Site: brandenburg
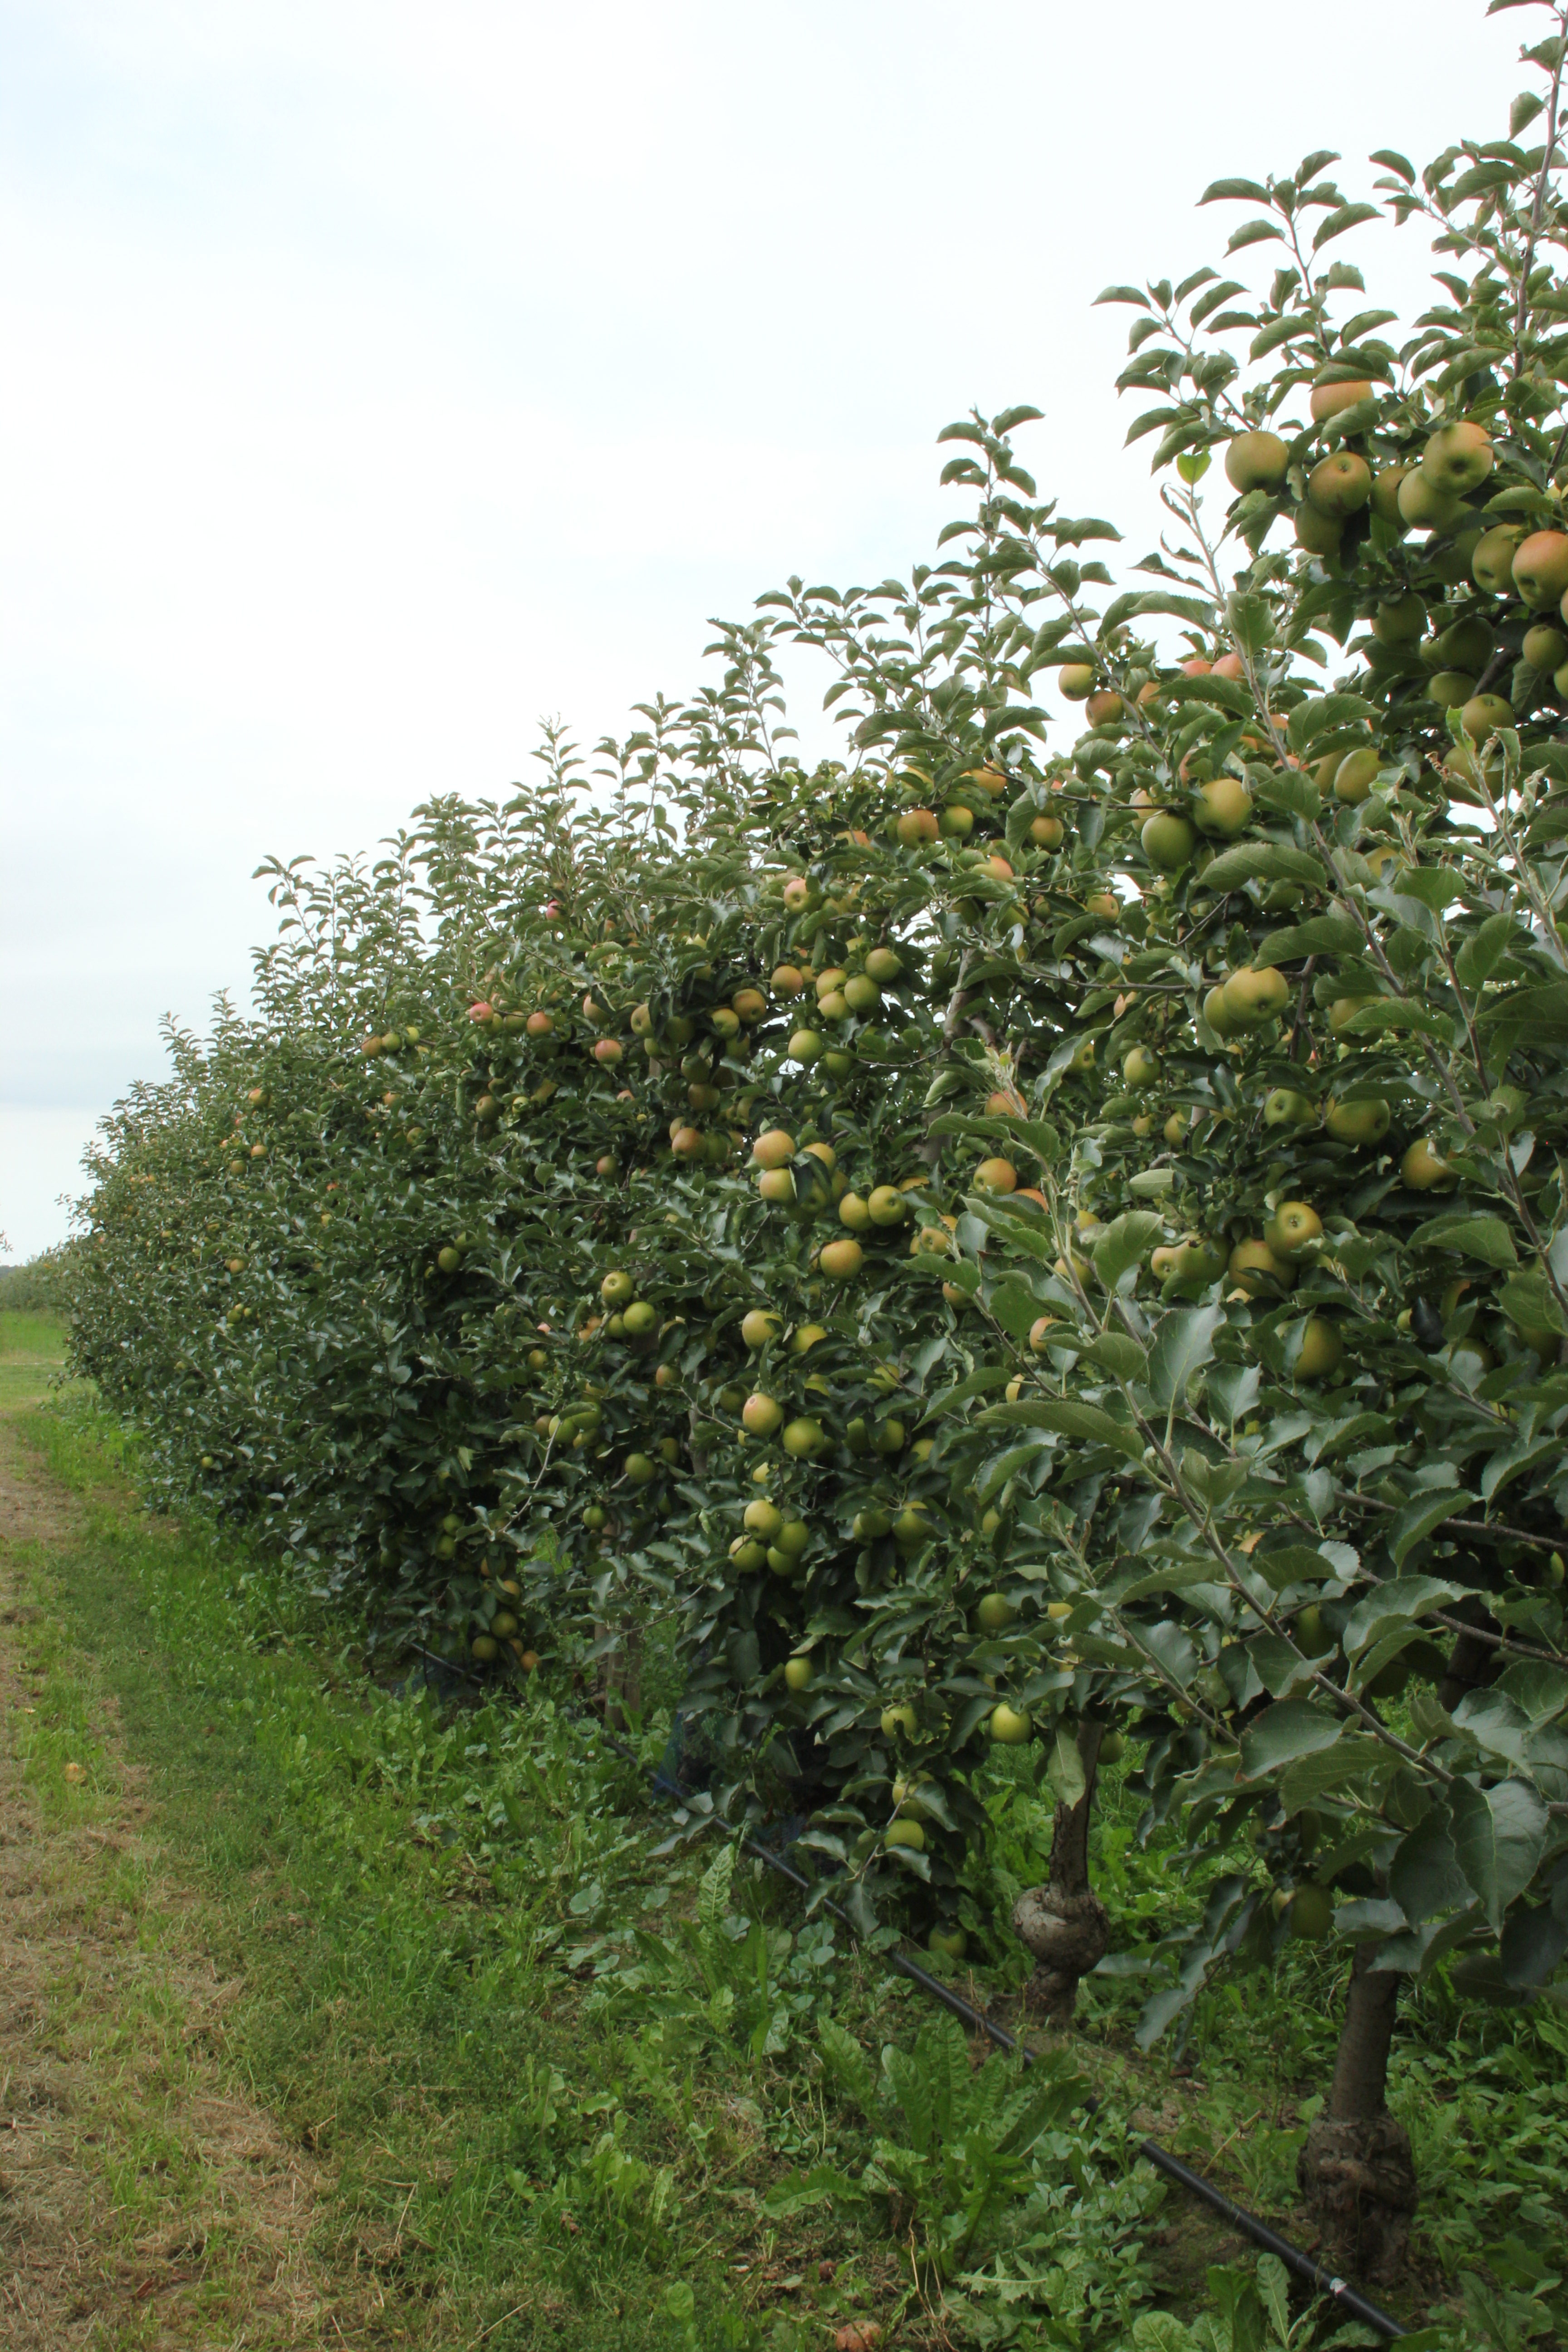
Growth stage (BBCH 87): Maturity of fruit and seed